List of accolades received by Chennai Express

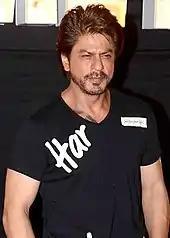
Deepika Padukone

"Chennai Express" is a 2013 Indian masala film directed by Rohit Shetty and produced by UTV Motion Pictures and Red Chillies Entertainment. It stars Deepika Padukone and Shah Rukh Khan with Nikitin Dheer, Sathyaraj, Kamini Kaushal and Lekh Tandon in supporting roles. The film revolves around Rahul Mithaiwala, a businessman who accidentally boards the eponymous train and journeys from Mumbai to Rameswaram with the daughter of an influential crimeboss.